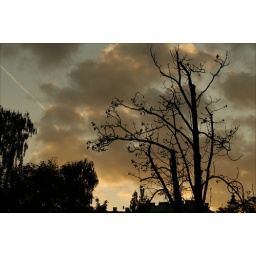
sky over bagatela street